Aram Manukian

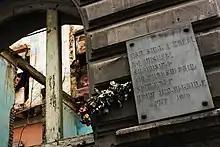
"The founder of the Republic of Armenia, Aram Manukian, lived and died in this house, 1917-1919."

Between October 21, 1917 and April 14, 1918 Manukian edited the newspaper "Ashkhatank" (Աշխատանք, "Labor") in Yerevan.